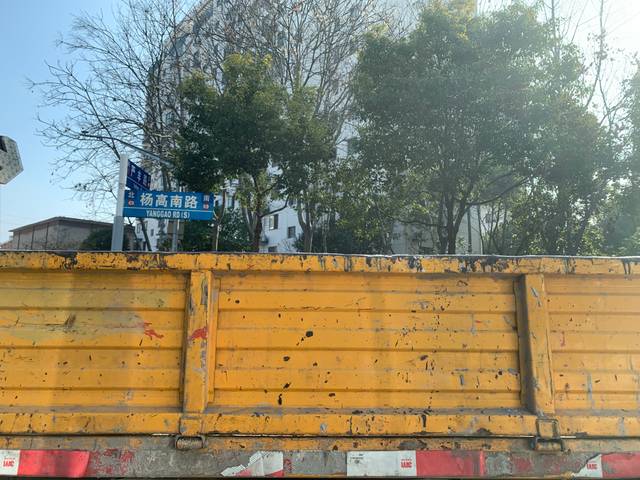
Region: China
Coordinates: 31.194, 121.521